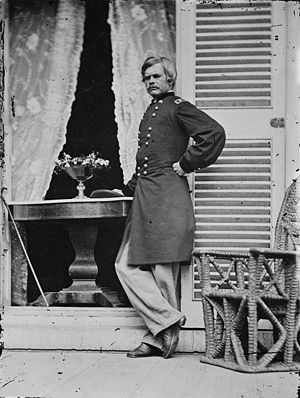
Edward Ord / Borgerkrigen
Edward Ord
Edward Otho Cresap Ord designede Fort Sam Houston, og var officer i den amerikanske hær. Han deltog i kamphandlingerne under Seminolekrigene, Indianerkrigene og den amerikanske borgerkrig. I borgerkrigens sidste dage havde han kommandoen over en af Unionens hære, og bidrog til at tvinge General Robert E. Lee til at overgive sig.